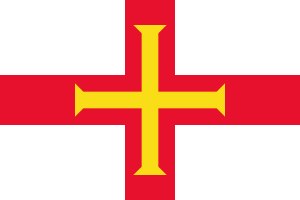
Guernseys flag
Guernseys flag
Guernseys flag blev indført i 1985, og består af et rødt georgskors på hvid bund, med et guldkors i midten. Guldkorset er et symbol for Vilhelm af Normandiet, som skal have ført et hvidt flag med guldkors under slaget ved Hastings.